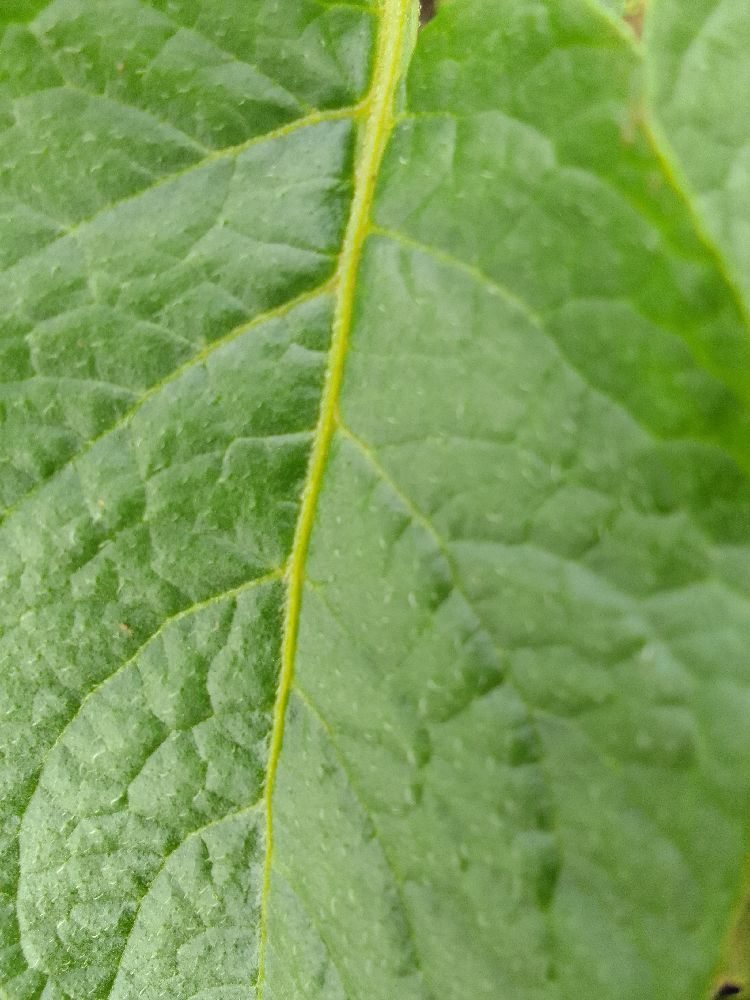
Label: Healthy